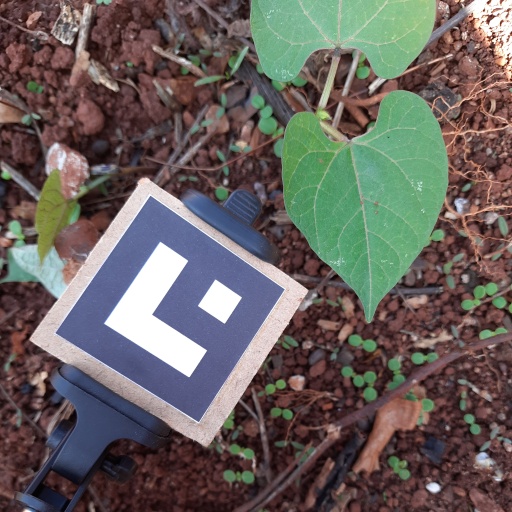
Observations: flat surface, no eating holes, with soild dust, under shade